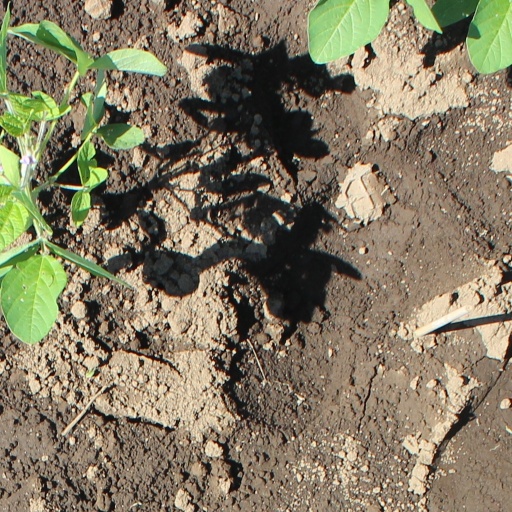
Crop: soybean